Umpire (baseball)

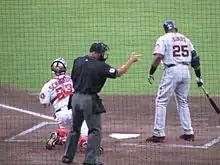
An umpire calling a strike on Barry Bonds (#25)

In a game officiated by two or more umpires, the umpire in chief (usually the home plate umpire) is the umpire who is in charge of the entire game. This umpire calls balls and strikes, calls fair balls, foul balls short of first/third base, and makes most calls concerning the batter or concerning baserunners near home plate. To avoid injury, the home plate umpire wears similar equipment to the catcher, including mask, chest protector, leg guards and shoes with extra protection added over the laces. If another umpire leaves the infield to cover a potential play in foul ground or in the outfield, then the plate umpire may move to cover a potential play near second or third base. (The umpire-in-chief should not be confused with the crew chief, who is often a different umpire; see below.) In the event that an umpire is injured and only three remain, the second base position will generally be left vacant.